Omi Osun

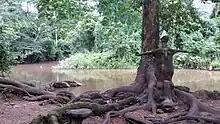
The Water Side of Osun

In recent years, the river, which flows across five states in the region before entering the Gulf of Guinea, has been polluted by mining activity from surrounding communities. But no one is sure who, exactly, polluted the water.